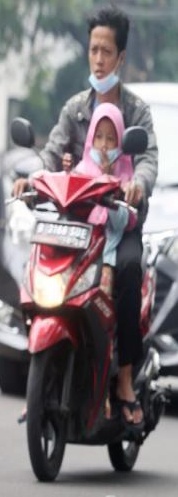
person-with-helmet: 0
person-without-helmet: 2